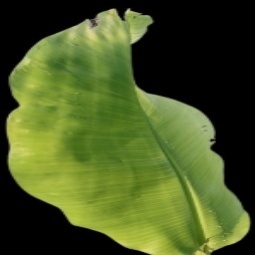
Label: Zinc